DSB Class MY

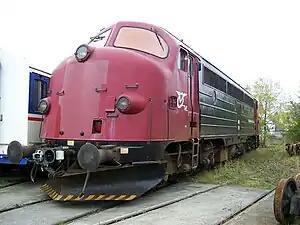
VL MY 105 (former DSB MY 1145) in Holbæk.

The class MY is a class of diesel-electric locomotives built in the years 1954–1965 by NOHAB. A total of 59 units, numbered 1101–1159, were delivered to the Danish State Railways. Powered by GM-EMD engines, the locomotives represented a significant change in rolling stock policy — motive power had largely been sourced from within Denmark for several decades.